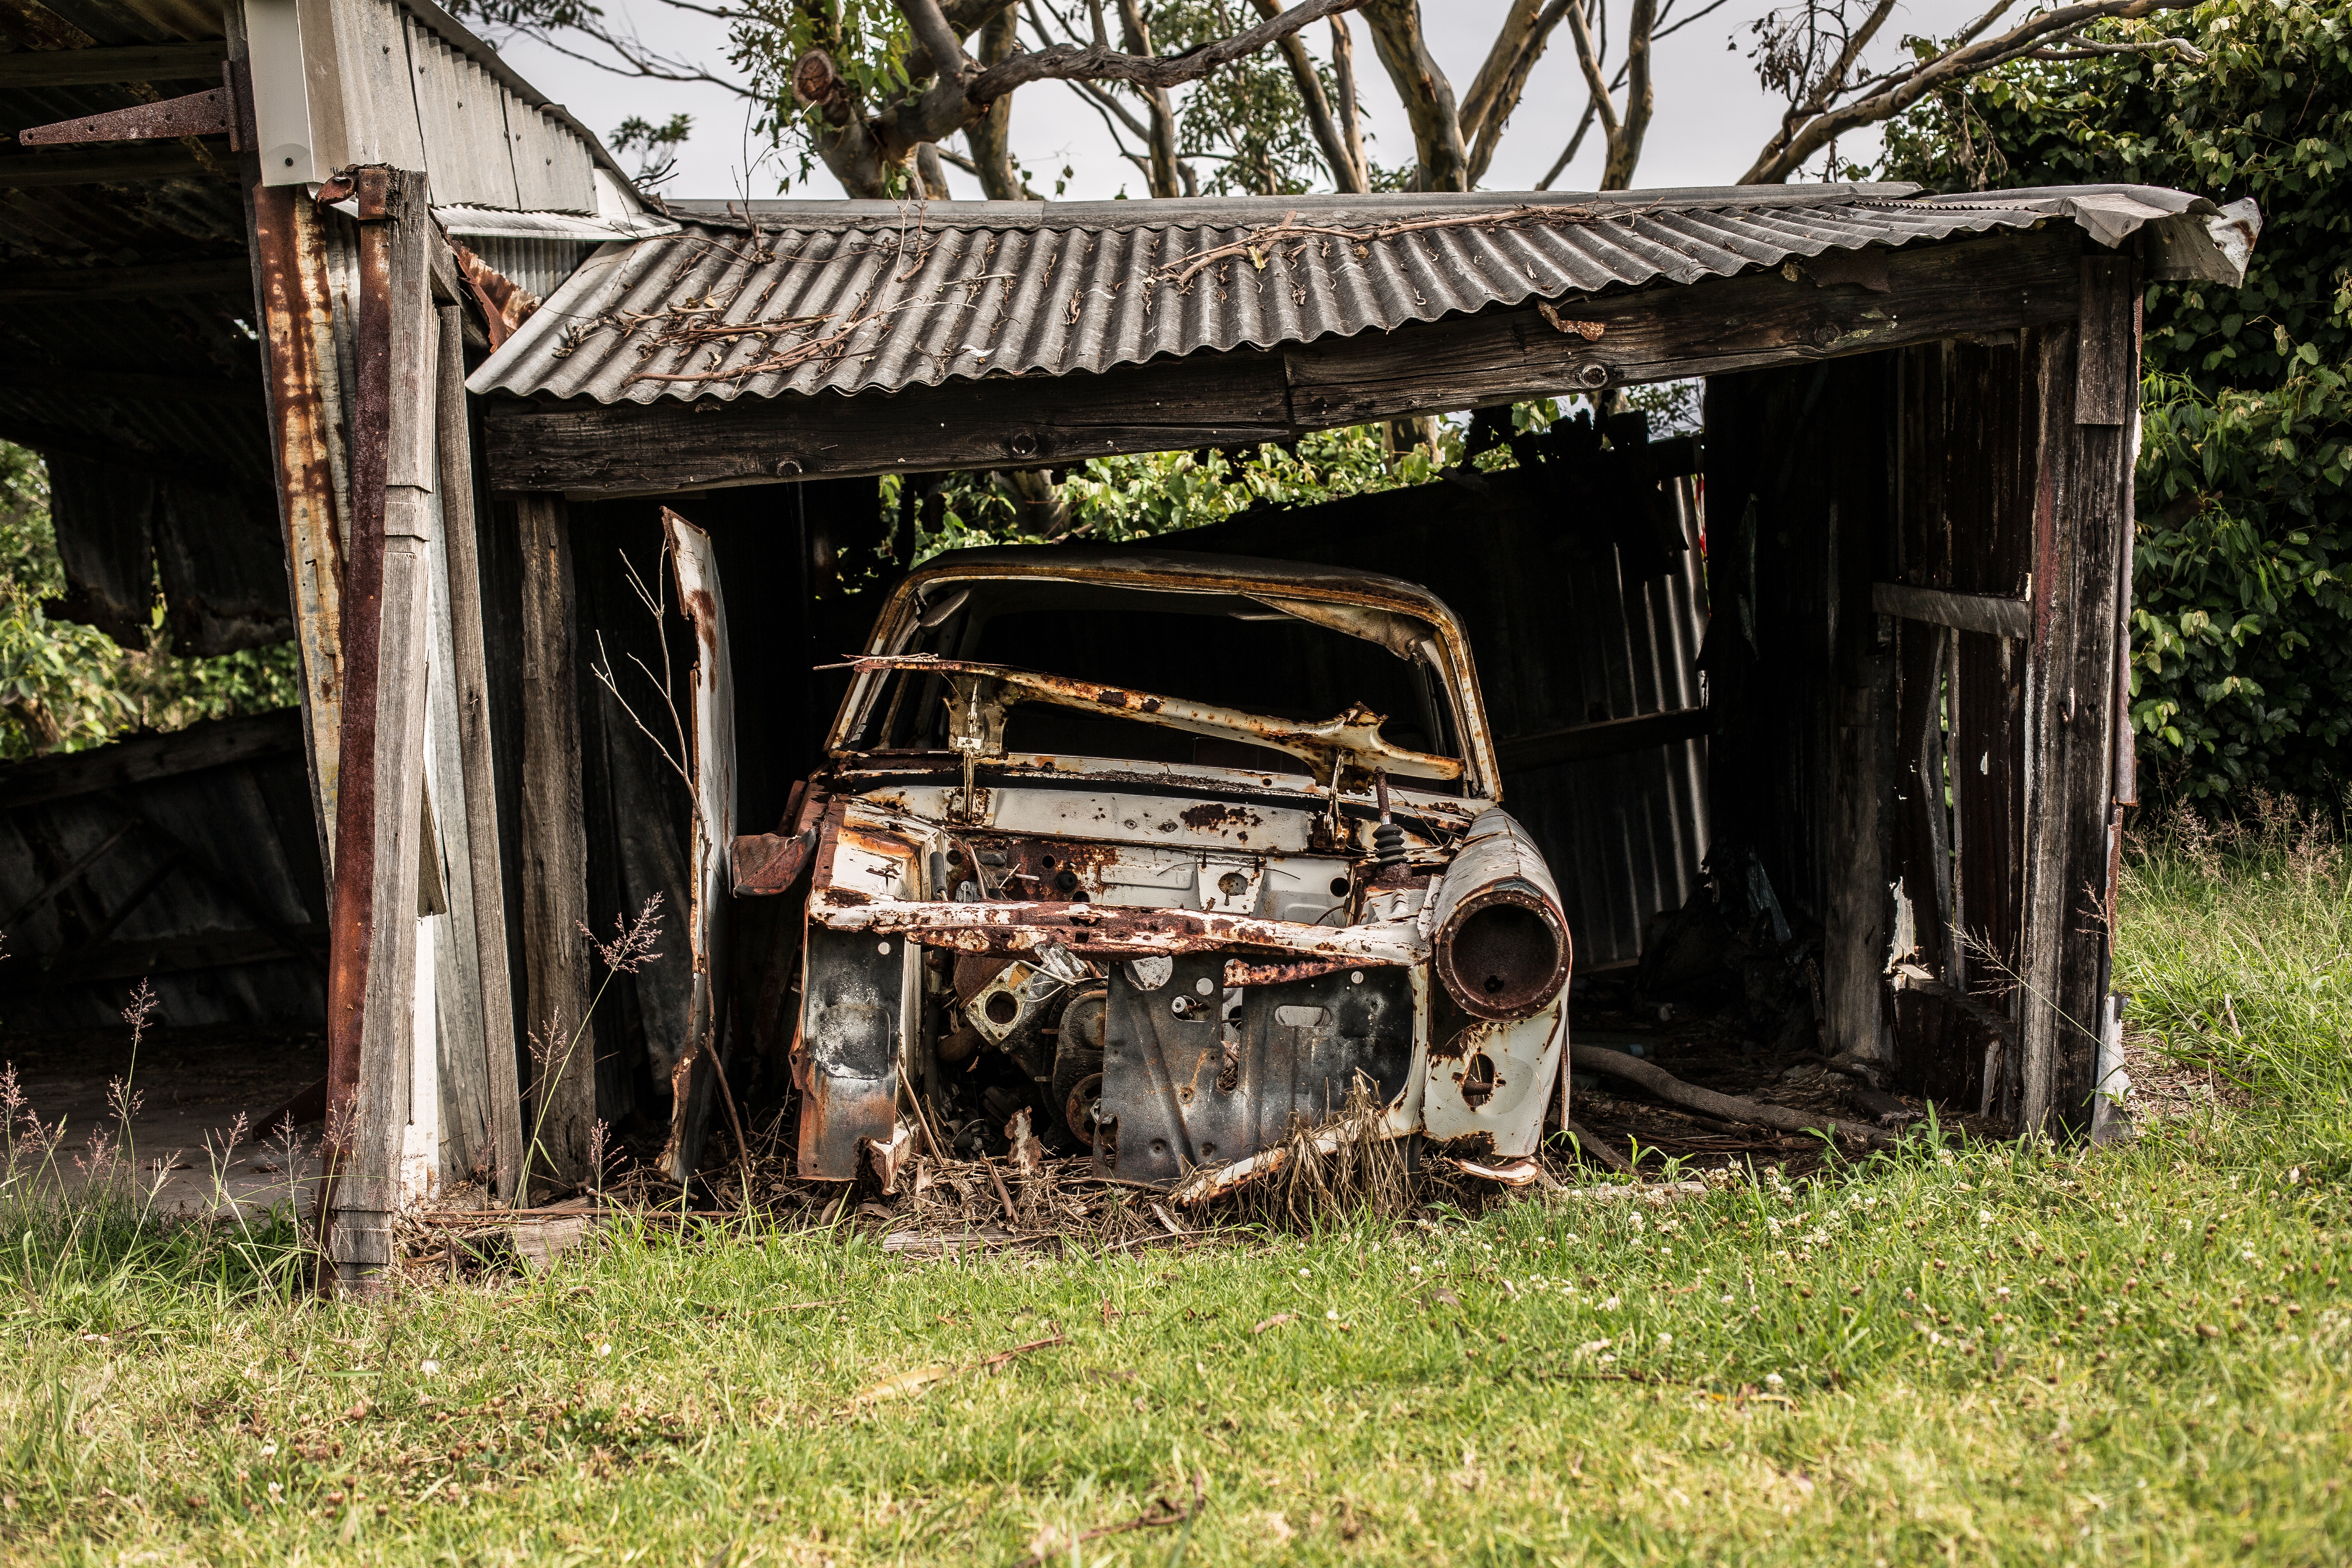
car, farm, old, hut, shack, rust, vehicle, jungle, broken, abandoned, safari, rural area